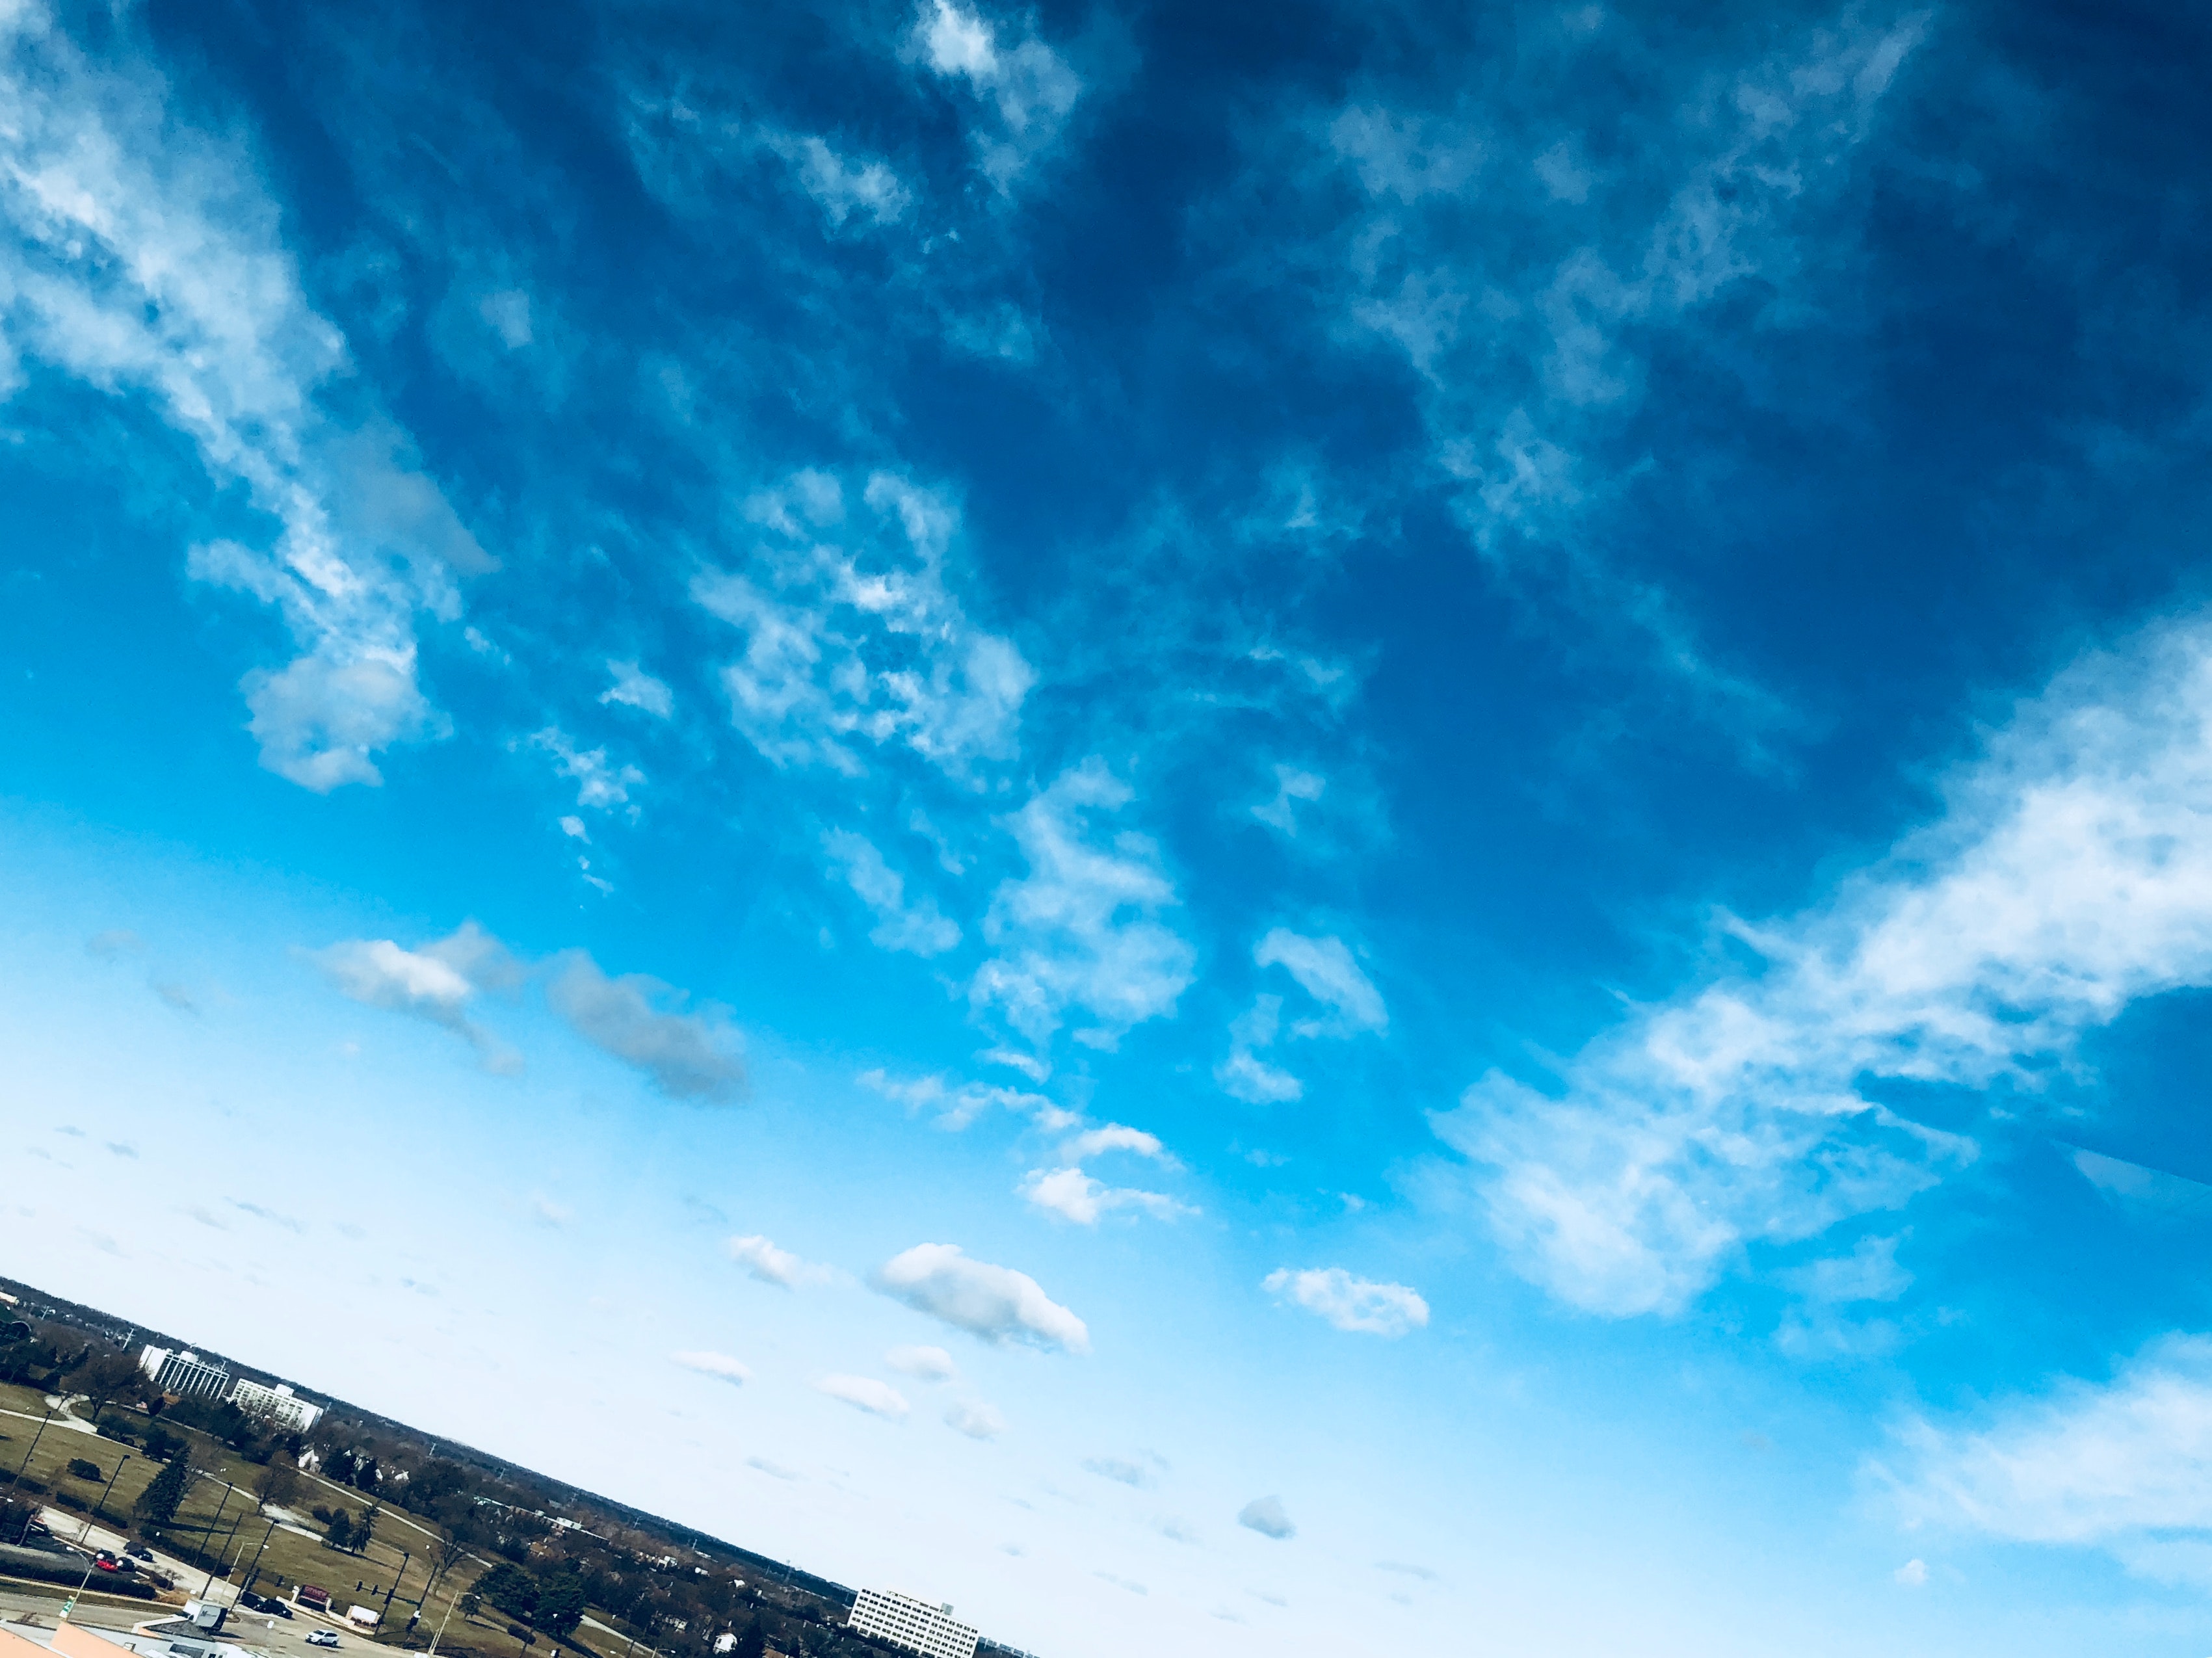
sky, blue, cloud, daytime, natural landscape, atmosphere, azure, water, horizon, cumulus, meteorological phenomenon, sunlight, sea, landscape, tree, calm, architecture, ocean, photography, vacation, mountain, city